Emilia-Romagna

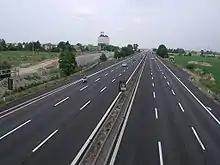
Autostrada A1 at Reggio Emilia

In spite of the depth and variety of industrial activities in the region, agriculture has not been eclipsed. Emilia-Romagna is among the leading regions in the country, with farming contributing 5.8% of the gross regional product. The agricultural sector has aimed for increased competitiveness by means of structural reorganisation and high-quality products, and this has led to the success of marketed brands. Cereals, potatoes, maize, tomatoes and onions are the most important products, along with fruit and grapes for the production of wine (of which the best known are Emilia's Lambrusco, Bologna's , Romagna's Sangiovese and white Albana). Alongside cereals, which for centuries remained the first local product, the cultivation of fruit trees has developed (especially peaches, but also apricots, plums, apples and pears).